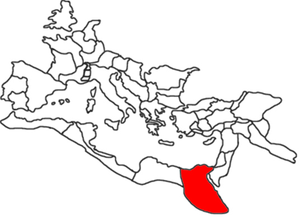
Aegyptus
Lokalisering af den romerske provins Aegyptus
Aegyptus var en provins i Romerriget. Provinsen lå placeret ved det nuværende Egypten, men uden Sinai-halvøen. Aegyptus grænser stødte mod andre romerske provinser, som Cyrenaica mod vest og Arabia Petraea øst for.